History of Lisbon

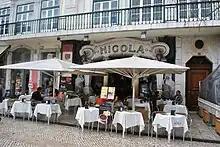
Nicola in Rossio Square

A new era began in Lisbon on 1 November 1755, All Saints Day, when a devastating earthquake, one of the most powerful in recorded history, destroyed two thirds of the city. The first shock struck at 9:40 a.m., followed by another tremor at 10:00 a.m., and a third at noon. Many persons rushed to those squares beside the River Tagus with enough space to escape the collapsing structures of the city, but were drowned by a 7-metre high tsunami that flooded the river's mouth about half an hour later. After the earthquake, the tsunami, and subsequent fires, Lisbon lay in ruins. The large Royal Turret, the Casa das Índias, the Carmo Convent ("Convento da Ordem do Carmo"), the Court of the Inquisition, and the Hospital de Todos-os-Santos were destroyed. Thousands of buildings collapsed, including many churches, monasteries, nunneries, and palaces. Of the 20,000 less solidly built houses of the lower classes, 17,000 were destroyed. Many buildings occupied by the rich in the Bairro Alto neighbourhood survived, as well as some buildings made of solid stone in a few other areas. Major fires raged in the city for six days and there was rampant looting. Of the city's 180,000 inhabitants, between 30,000 and 60,000 died, while many others lost their entire property. The Marquis of Pombal, who was inspired by the new political, economic, and scientific theories of the Enlightenment and had such influence over the king that he was "de facto" ruler of Portugal, seized the opportunity presented by the catastrophe to implement in Portugal some of the liberal reforms that had been tried successfully in other western European countries.